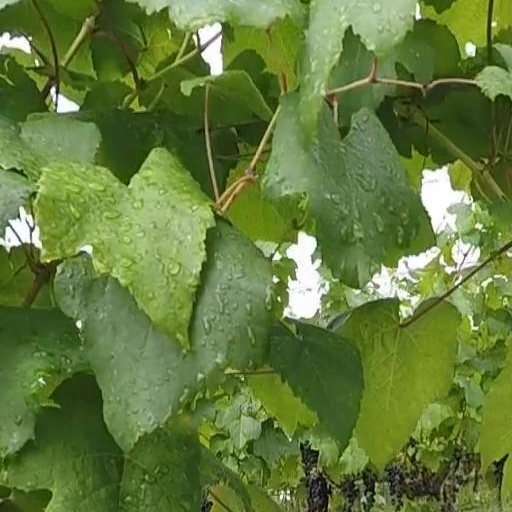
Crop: grape